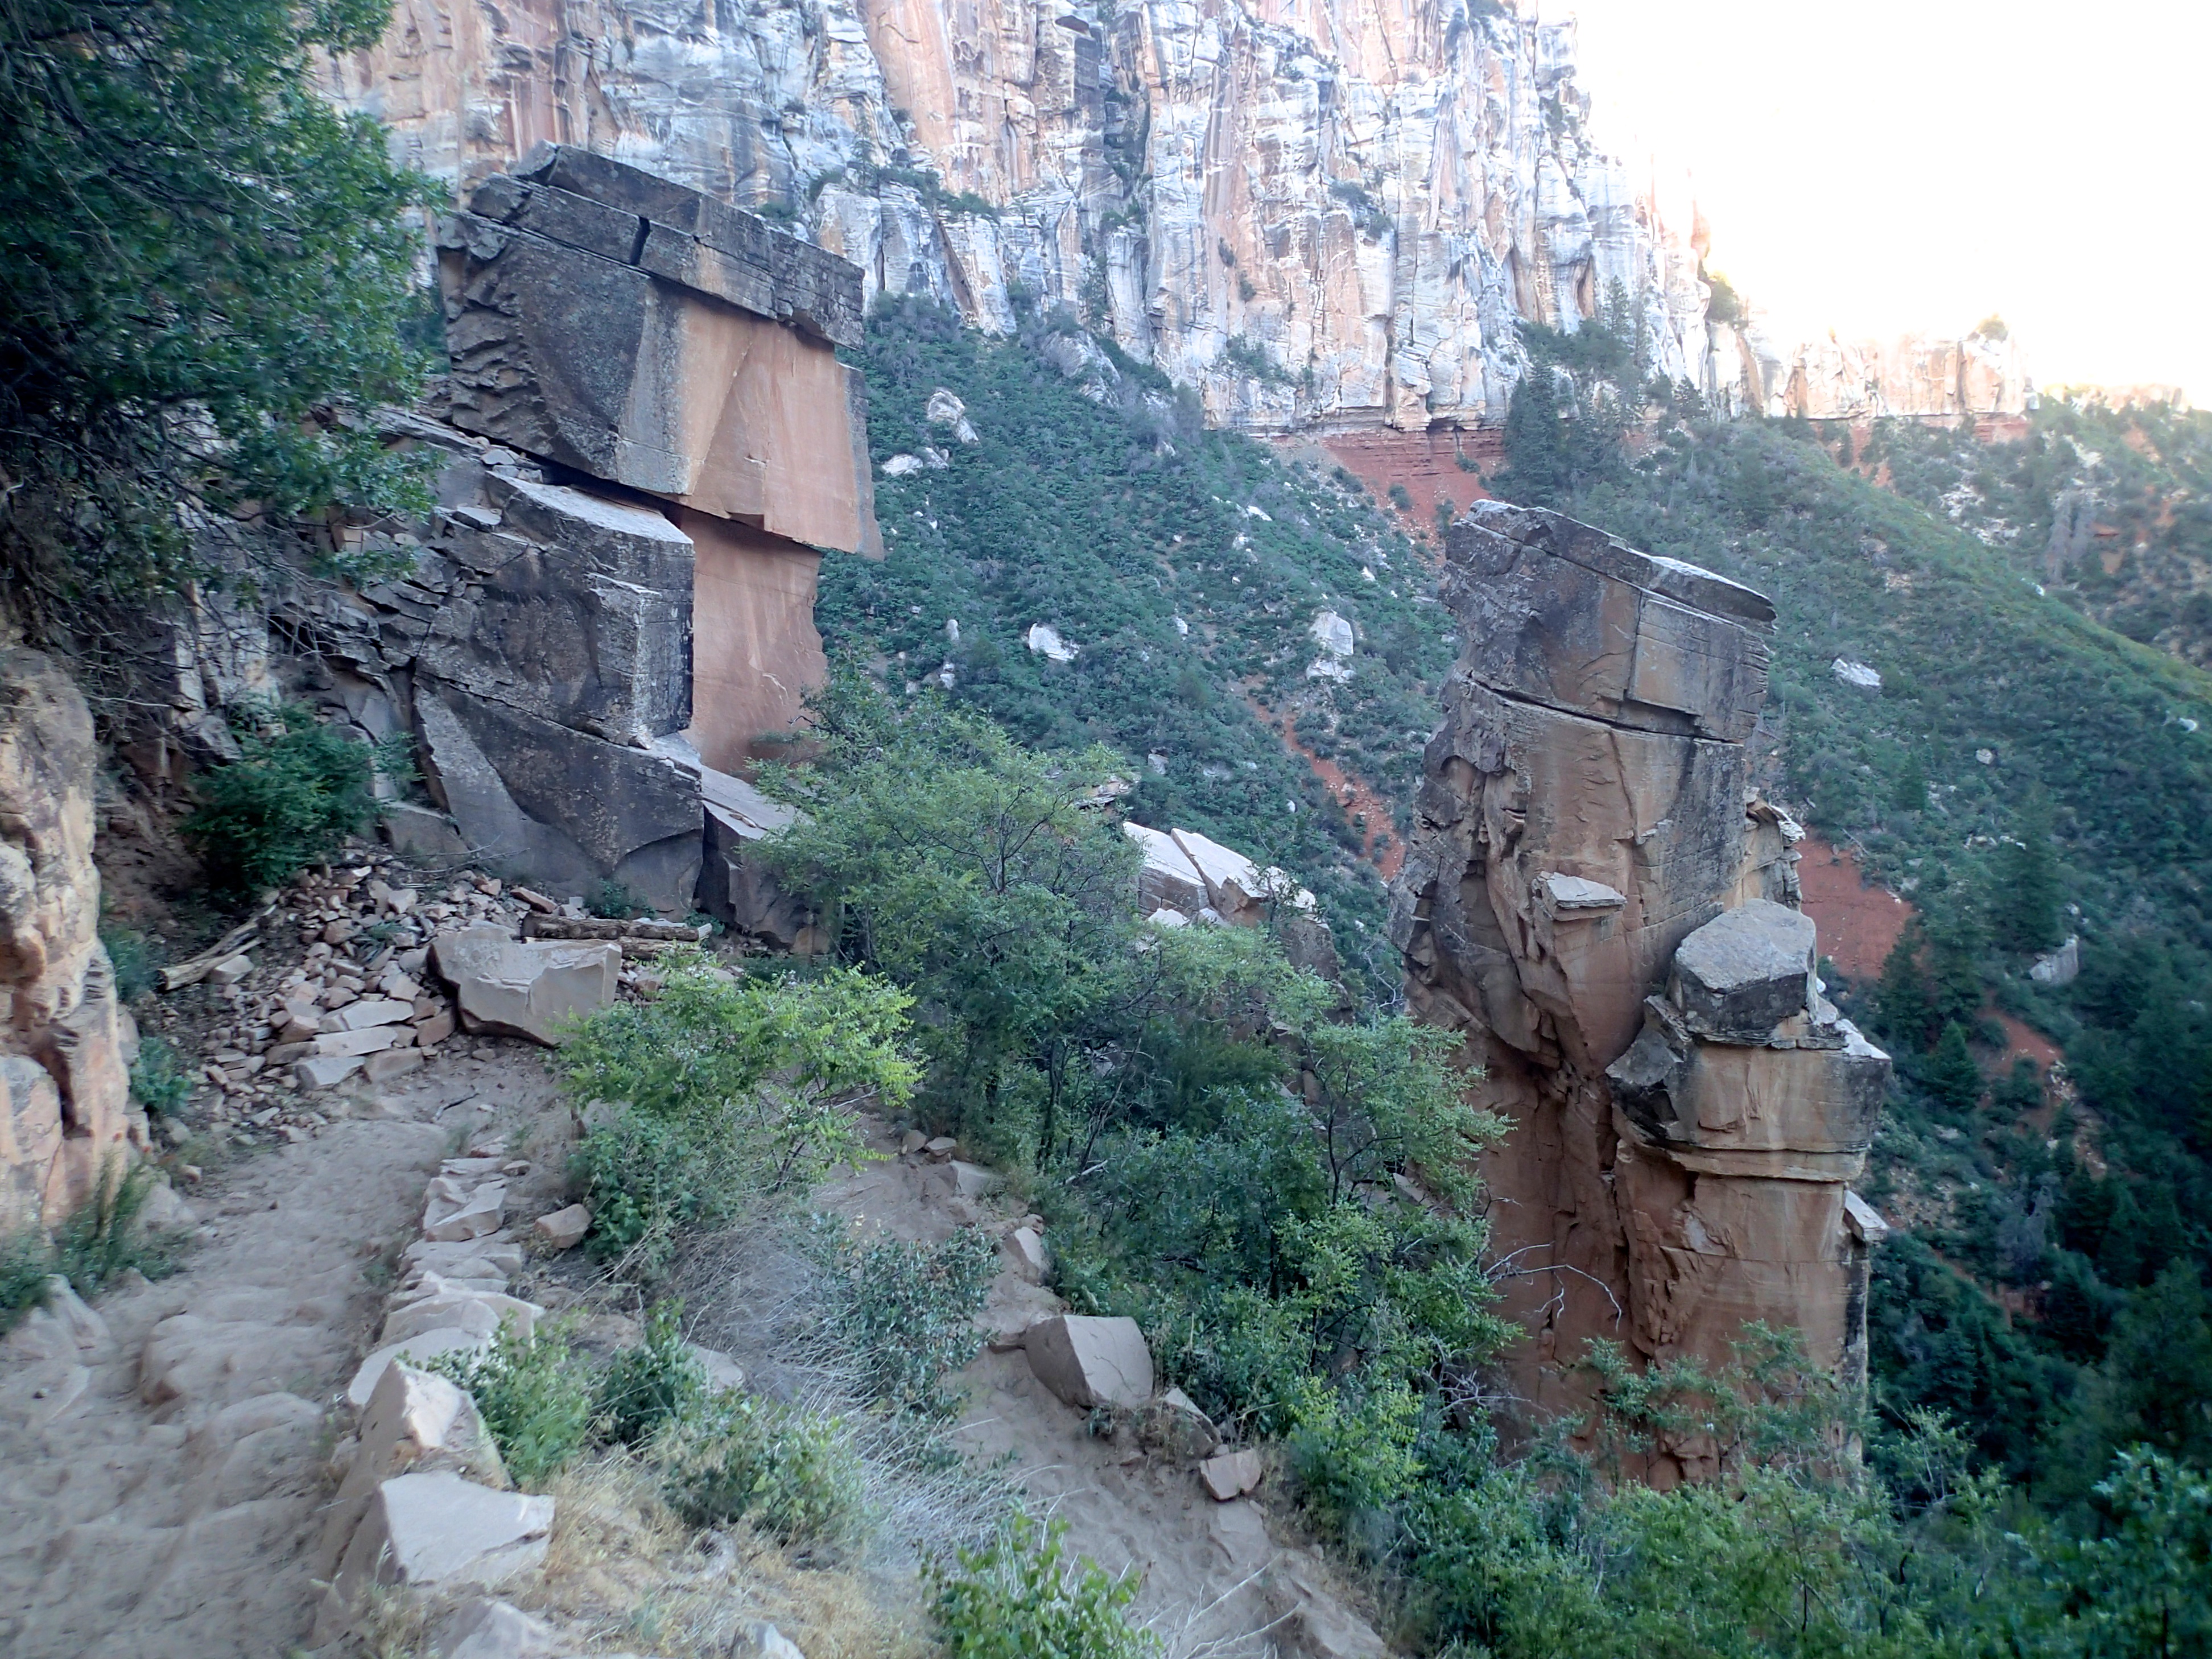
trail, mountain range, village, terrain, monastery, grandcanyon, geological phenomenon